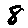
Label: 8